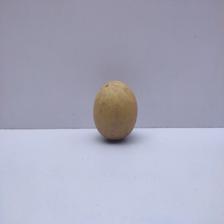
Size: Medium